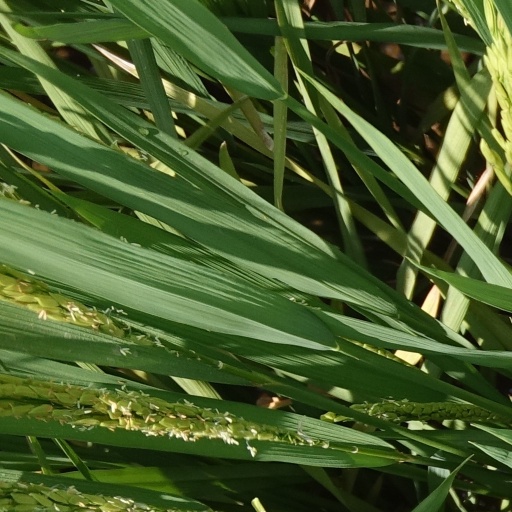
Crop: rice